Pomona, Queensland

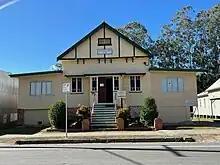
The Former Noosa Council Chambers and current Noosa Museum in July 2023

The town became the administrative centre of the Noosa Shire Council when it was established in 1910. However, on 1 December 1980 the Council chambers moved to Tewantin. The original headquarters for the Shire, which were constructed in 1911, are now used by the Cooroora Historical Society and Noosa Shire Museum. Colonial buildings are also a feature of the town and can be viewed along a signed history walk.